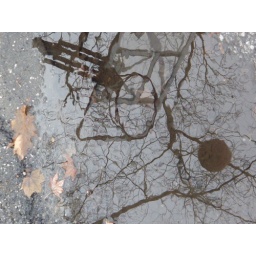
basket in the water